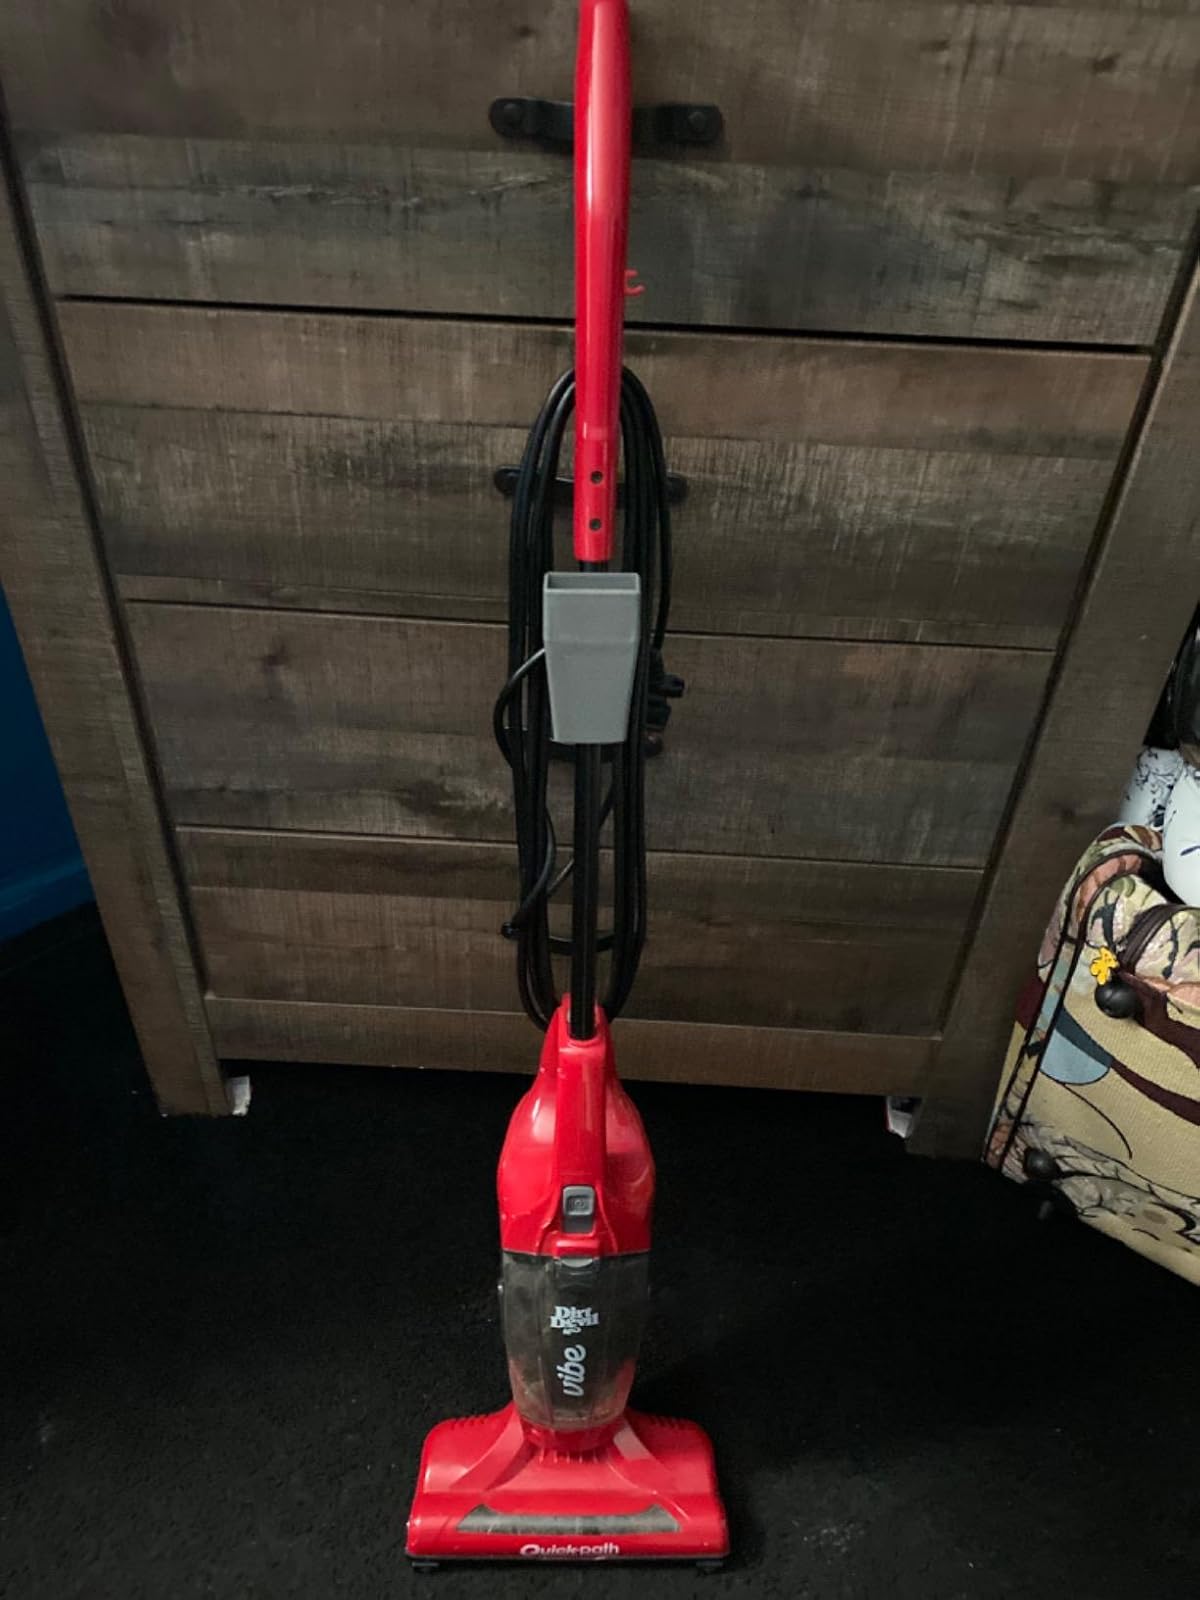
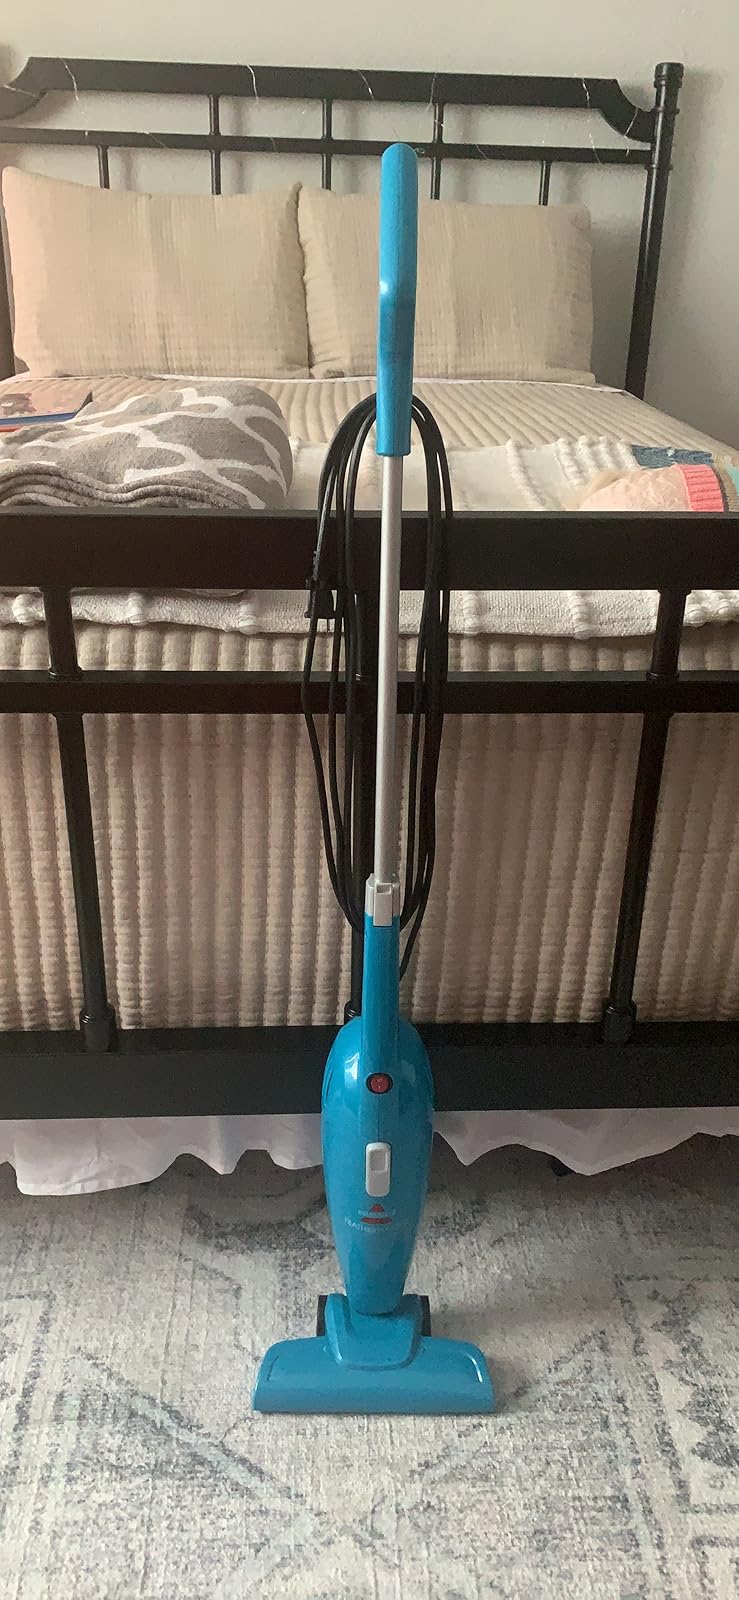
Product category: items_vacuum
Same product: no